66th Light Anti-Aircraft Regiment, Royal Artillery

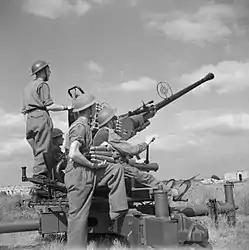
A Royal Artillery Bofors gun and crew keep watch in Southern England.

This was a period of 'hit and run' raids by "Luftwaffe" fighter-bombers against coastal targets and the LAA guns were in regular action. Dover was under occasional shelling from German long-range guns, which had gained the area the nickname of 'Hellfire Corner'; the regiment suffered some damage from these. Lt-Col Hezlet handed over command to Lt-Col E.S. Law during May, and 459 LAA Bty left on 14 July to join a newly-formed 140th LAA Rgt.